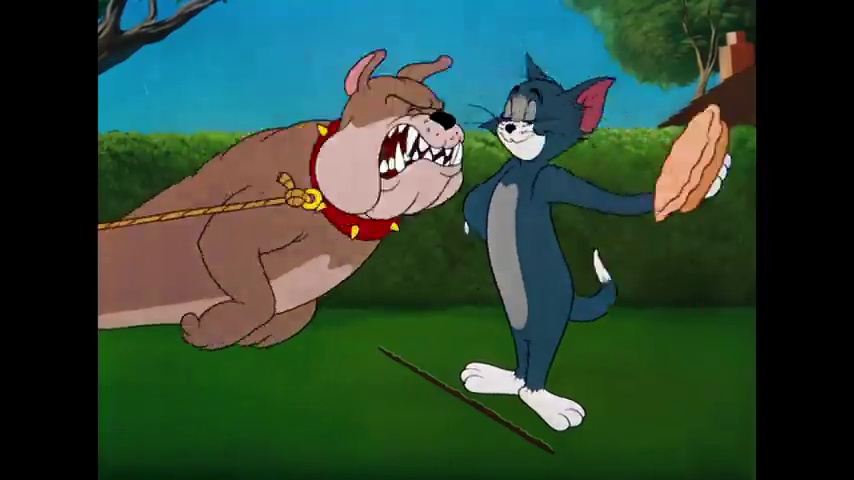
Portrait style: Cartoon Portrait